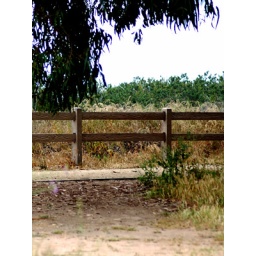
A path, a fence, grasses and flowers beneath the Eucalyptus tree Ocean behond the greenery